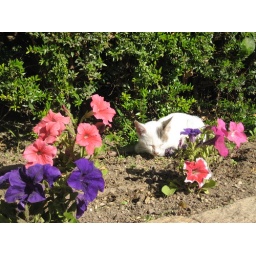
29 Alcazar resident kitty in the flowers